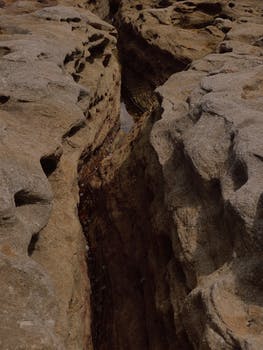
Label: No Watermark